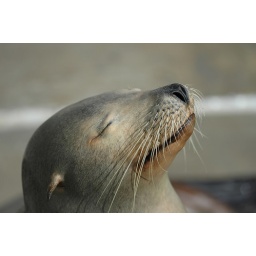
A California sea lion appears to be taking an afternoon nap in this cute wildlife portrait.